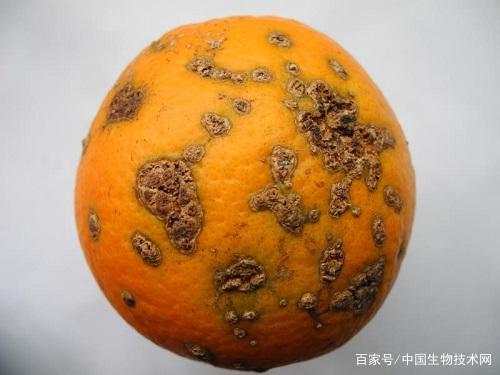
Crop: unknown
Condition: citrus_citrus_canker